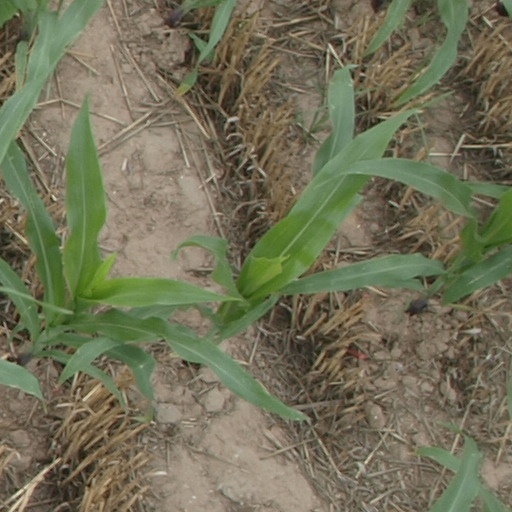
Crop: maize; corn